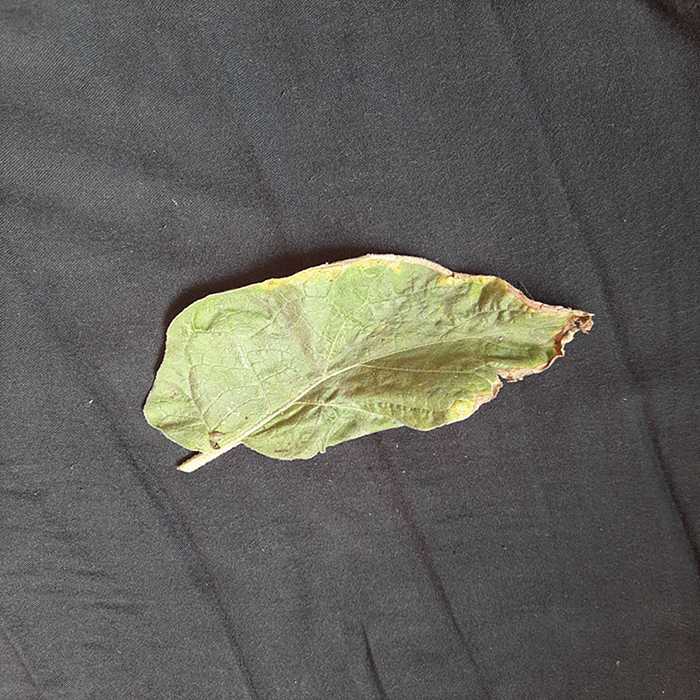
Plant: Eggplant
Label: Eggplant begomovirus